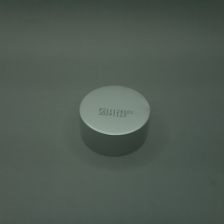
Color: silver/gray
Cap type: standard cap